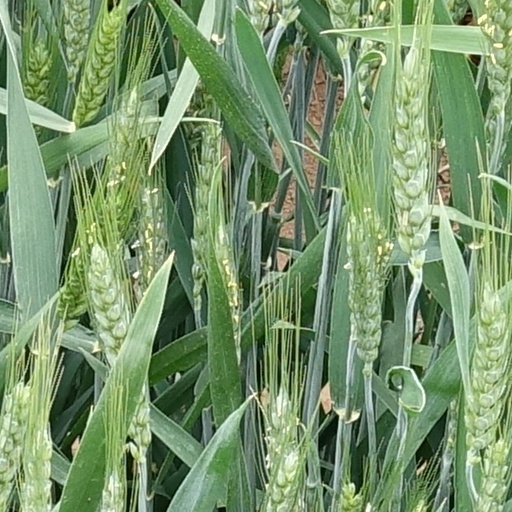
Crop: wheat